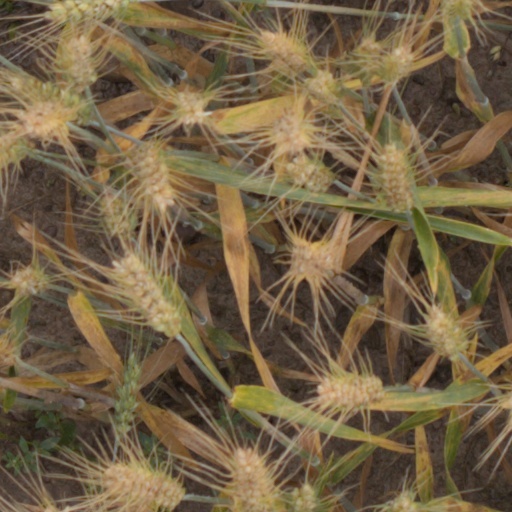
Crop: wheat